Thierno Abdourahmane Bah

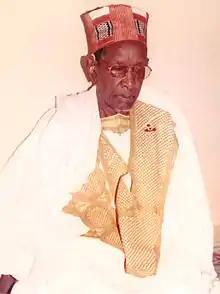
Thierno Abdourahmane Bah

Thierno Abdourahmane Bah (1916 – 22 September 2013) was a Guinean writer, poet, Muslim theologian and Fula political personality of Fouta Djallon. He is regarded as one of the most important representatives of Islamic science and Fula culture of Fouta Djallon.